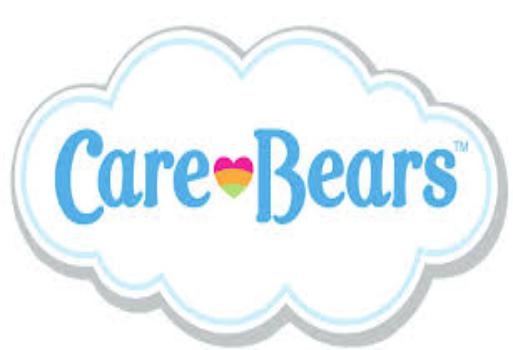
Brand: Care Bears
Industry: Clothes